Saud bin Faisal Al Saud

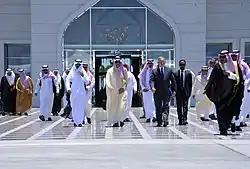

In May 2014, it was reported that Prince Saud had invited Iran's foreign minister Mohammad Javad Zarif to visit Riyadh, breaking the ice in one of the most hostile relationships in the Middle East ahead of key talks on Iran's nuclear program in Vienna. Speaking to reporters in the Saudi capital, Foreign Minister Prince Saud said the kingdom was ready to host the Iranian Foreign Minister "anytime he sees fit" and indicated that Riyadh was willing to open negotiations with its nemesis on the many combustible issues dividing them.